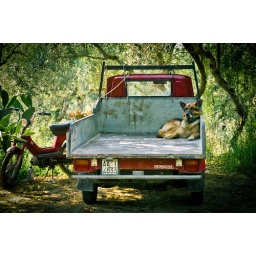
Walking to our hotel on Capri, my wife spotted this old dog in the back of a truck.